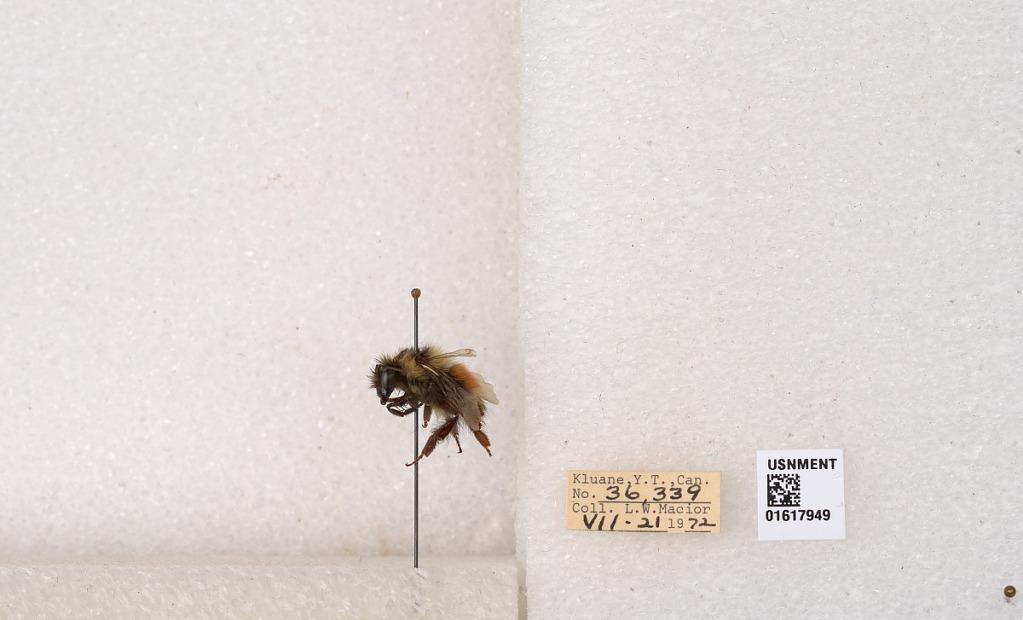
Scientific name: Bombus (Pyrobombus) sylvicola Kirby
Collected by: L. Macior
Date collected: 1972-7-21
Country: Canada
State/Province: Yukon Teritory
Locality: Kluane National Park and Reserve
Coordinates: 60.7493, -139.504